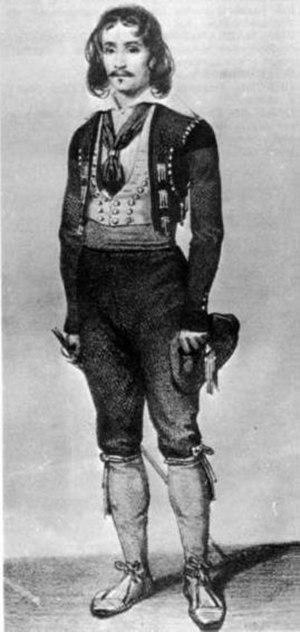
Joseph Augustin Chaho, né le 10 octobre 1811 à Tardets et mort le 22 octobre 1858 à Bayonne, est un écrivain, périodiste, indianiste, philologue et homme politique basque français de langue basque et française.